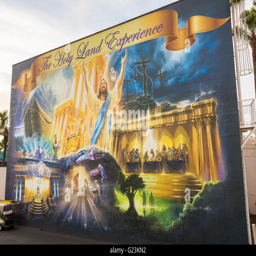
a mural of builder painted on the side of the theme park